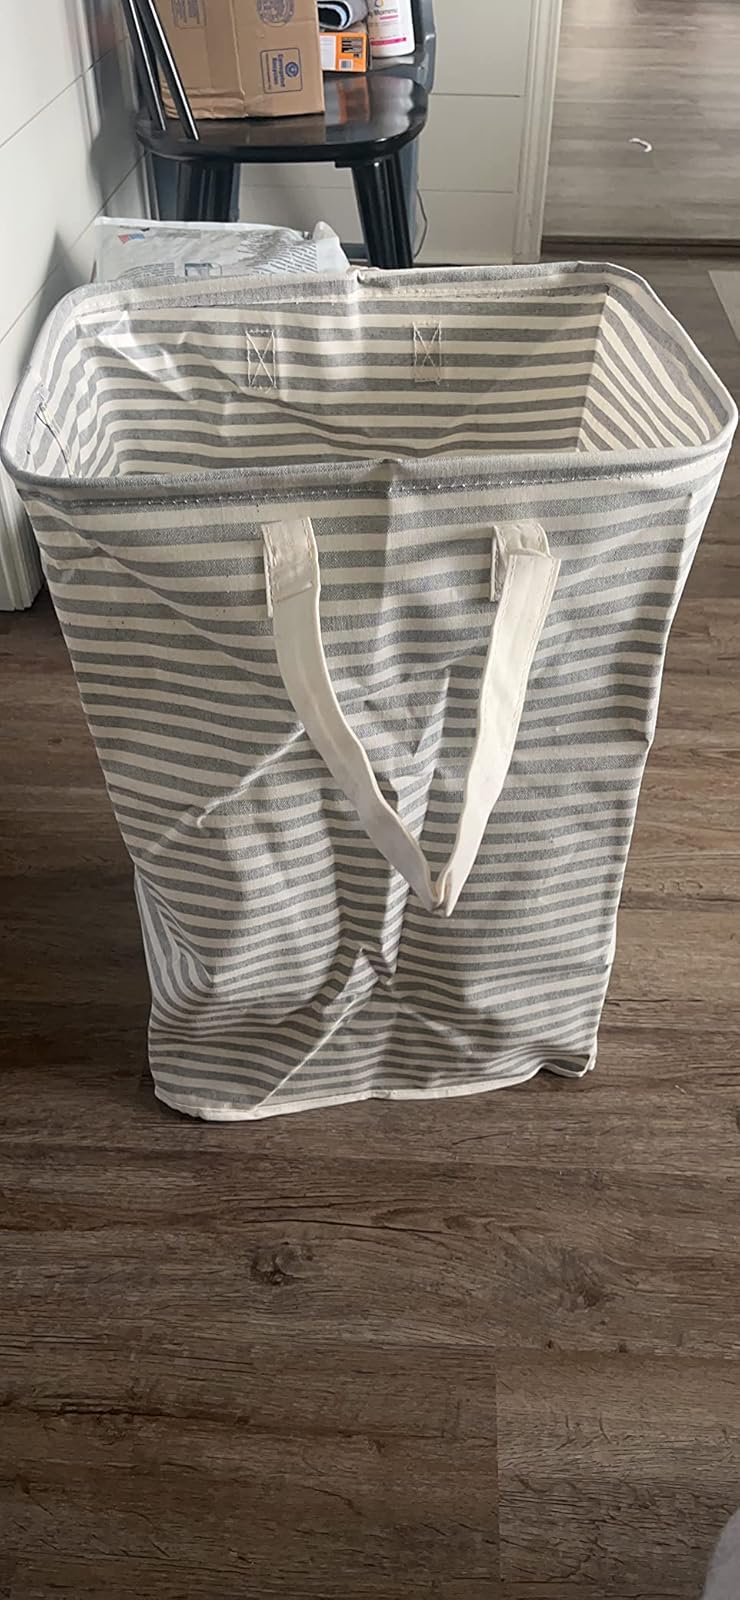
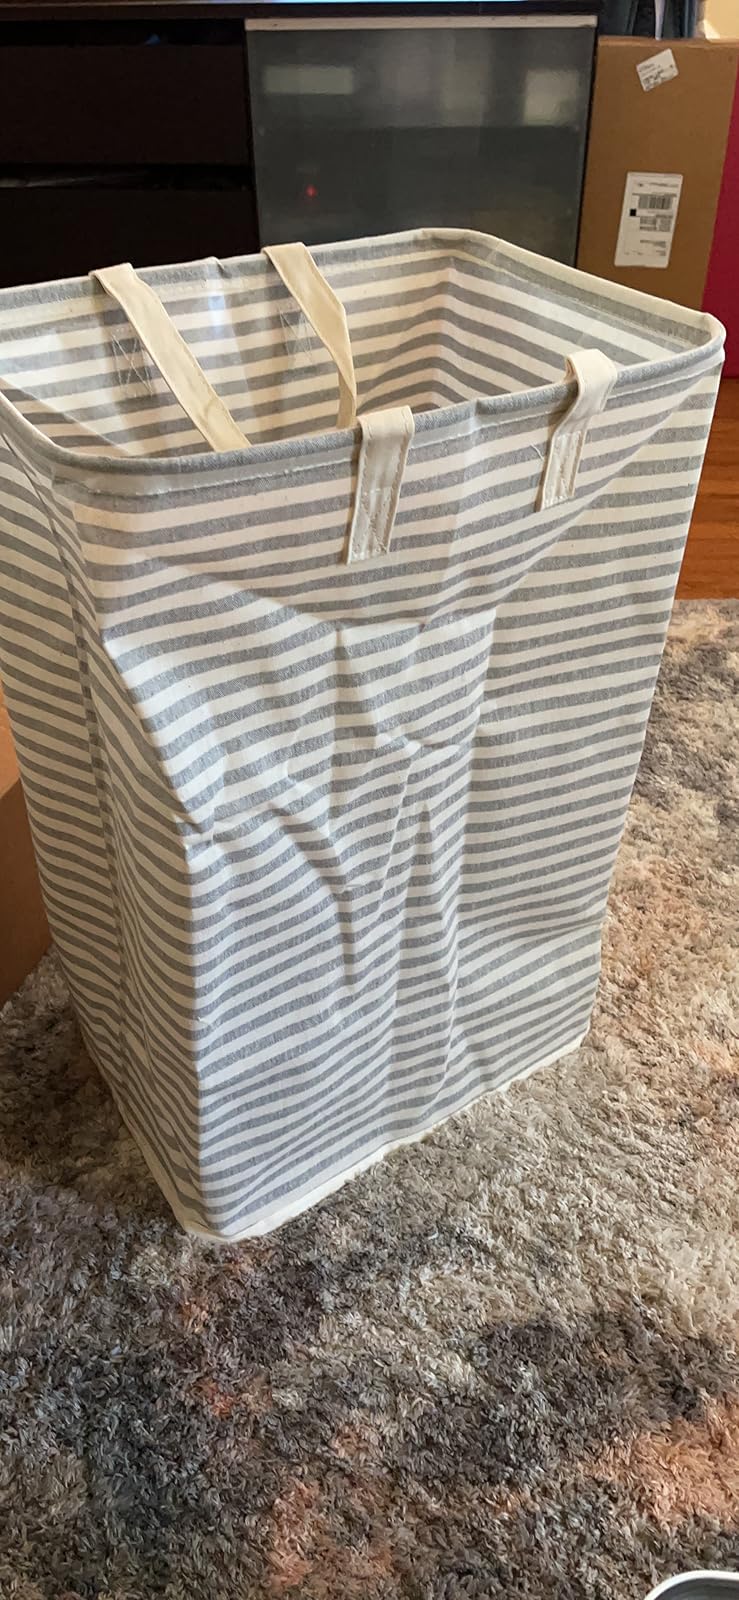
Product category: items_hamper
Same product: yes